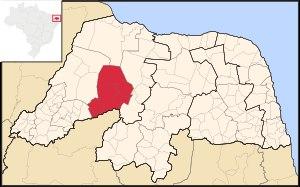
La microrégion du Médio Oeste est l'une des sept microrégions qui subdivisent la mésorégion de l'ouest de l'État du Rio Grande do Norte au Brésil.